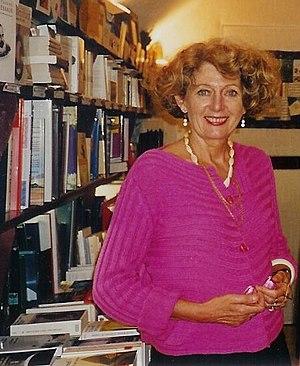
Claire Fourier à la Galerie de Sanary/mer
Claire Fourier, née à Ploudalmézeau au nord de Brest, Finistère, est un écrivain français. Elle vit à Paris et à Carnac.